Garry Trudeau

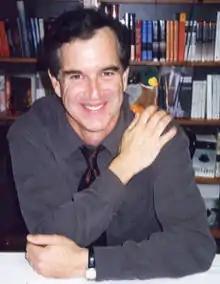
Trudeau in 1999

In addition to his creating his strip, Trudeau has worked in both theater and television. He was nominated for an Oscar in 1977 in the category of Animated Short Film for "A Doonesbury Special", created for NBC in collaboration with John and Faith Hubley. The film won the Cannes Film Festival Jury Prize in 1978. In 1984, with composer Elizabeth Swados, he wrote the book and lyrics for the Broadway musical "Doonesbury", for which he was nominated for two Drama Desk Awards. A cast album of the show, recorded for MCA, received a Grammy nomination. Trudeau again collaborated with Swados in 1984, this time on "Rap Master Ronnie", a satirical revue about the Reagan Administration that opened off-Broadway at the Village Gate. A filmed version, featuring Jon Cryer, the Smothers Brothers, and Carol Kane, was broadcast on Cinemax in 1988.